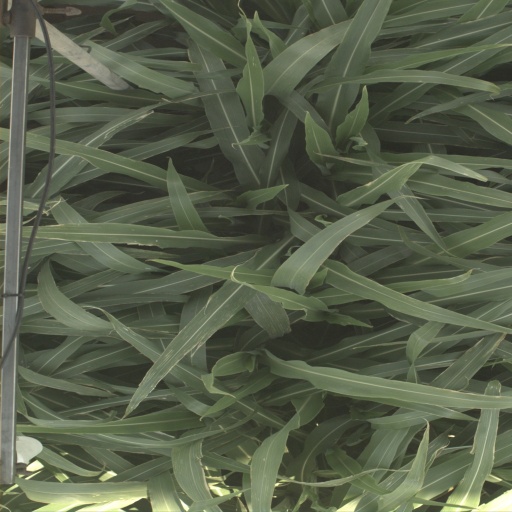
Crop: sorghum